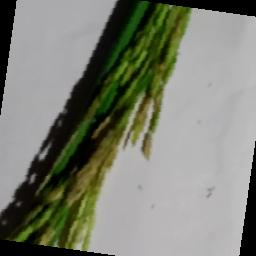
Label: Rice___Neck_Blast